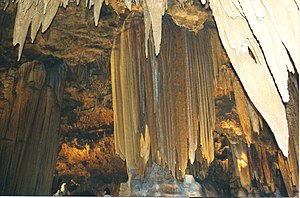
Blue Ridge Mountains
Drypstensformation i Luray Caverns
Blue Ridge Mountains er den østligste bjergkæde i Appalacherne i det østlige USA. Blue Ridge Mountains strækker sig gennem staterne Georgia, South Carolina, North Carolina, Virginia, West Virginia, Maryland, Pennsylvania, New Jersey og New York. I de to sidstnævnte stater kaldes bjergkæden dog henholdsvis Kittatinnies og Shawagunk.